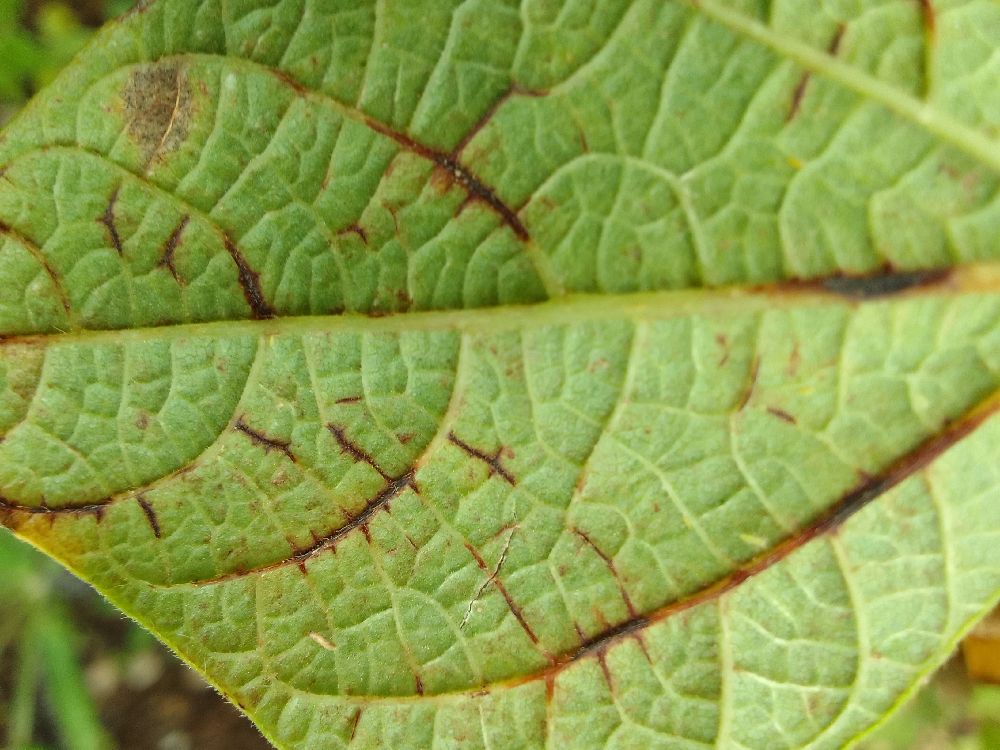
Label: anthracnose